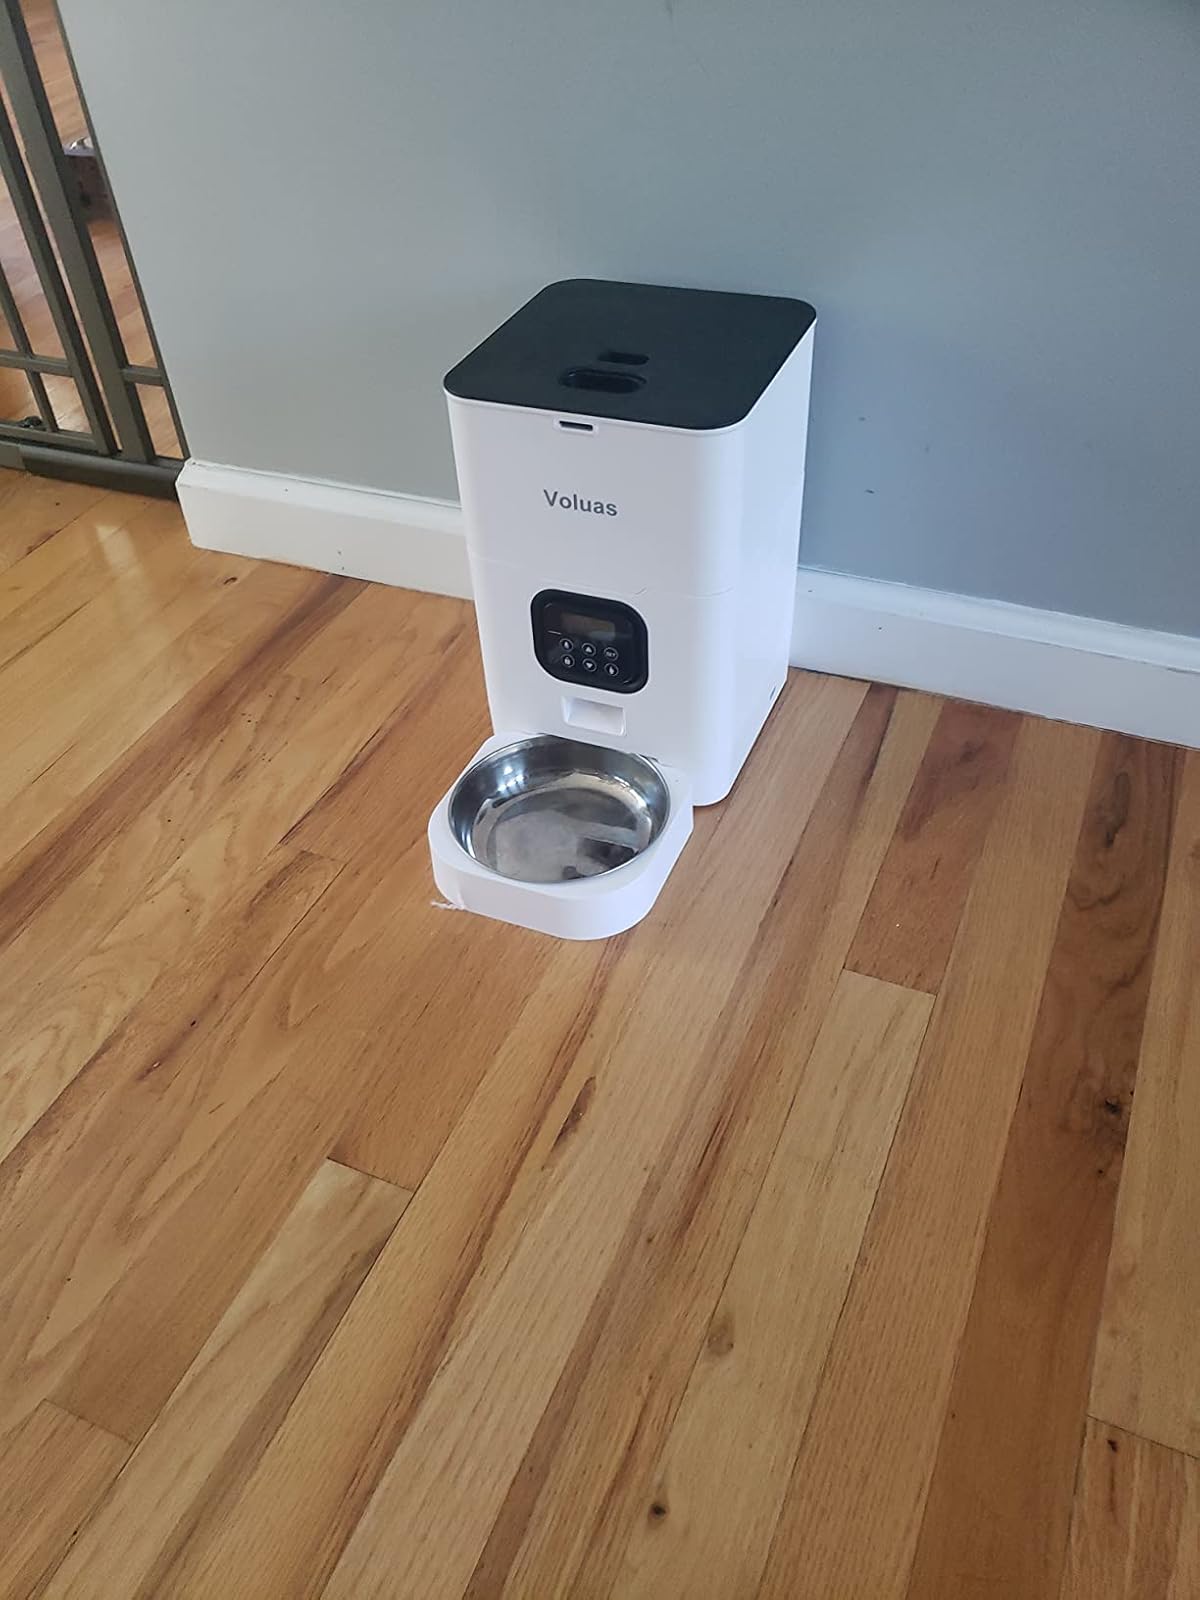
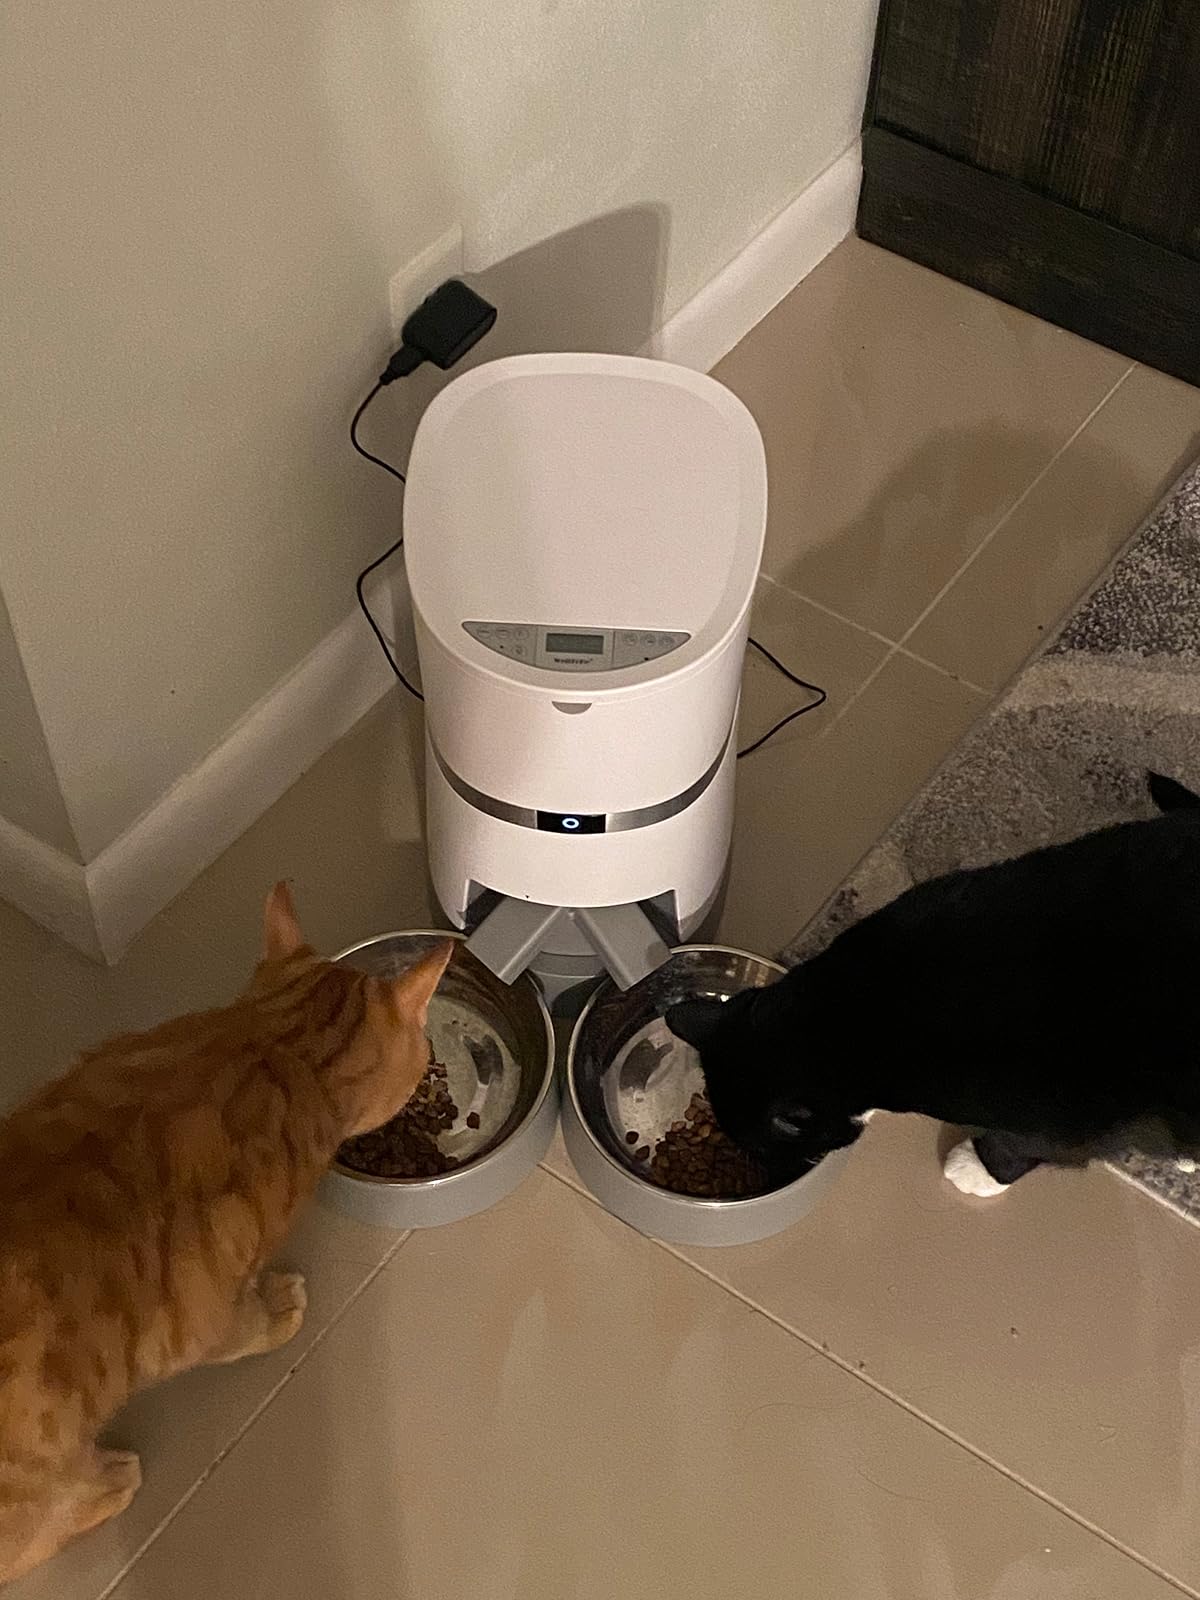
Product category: items_feeder
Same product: no